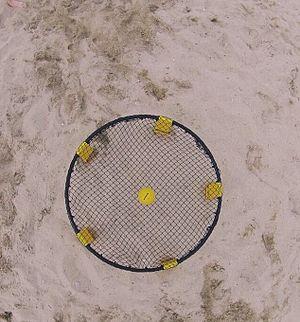
Le roundnet est un sport inspiré du volley-ball qui se joue avec une balle et un filet circulaire. Le sport se joue en équipe de 2 contre 2 distribuée autour du filet. Les joueurs d'une même équipe sont côte-à-côte avant le service, une fois la balle en jeu, les joueurs peuvent se déplacer tout autour du filet. La balle doit être frappée à tous les coups. La balle est mise-en-jeu par un service qui doit rebondir sur le filet vers l'équipe adverse. L'équipe receveuse peut faire jusqu'à trois touches, alternées entre les joueurs, avant de retourner la balle à l'autre équipe en la faisant rebondir sur le filet. Un point est marqué lorsque la balle touche le sol ou l'anneau du filet ou lorsqu'elle rebondit plus d'une fois sur le filet. Un point est marqué à tous les jeux, peu importe quelle équipe a la possession du service. Lorsqu'une équipe marque un point, le service lui revient. À chaque gain de service, le joueur effectuant le service doit alterner. Le joueur servant doit changer de position avec son coéquipier à chaque service, si l'équipe le conserve plusieurs points. Le match prend fin lorsqu'une équipe atteint 21 points avec au moins deux points d'écart.